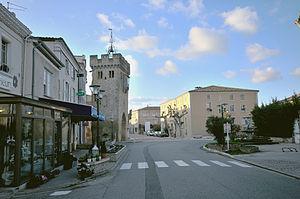
Tour de Beaumont les valence drôme france.
Beaumont-lès-Valence est une commune française située dans le département de la Drôme, en région Auvergne-Rhône-Alpes. La commune est située dans l'agglomération valentinoise.